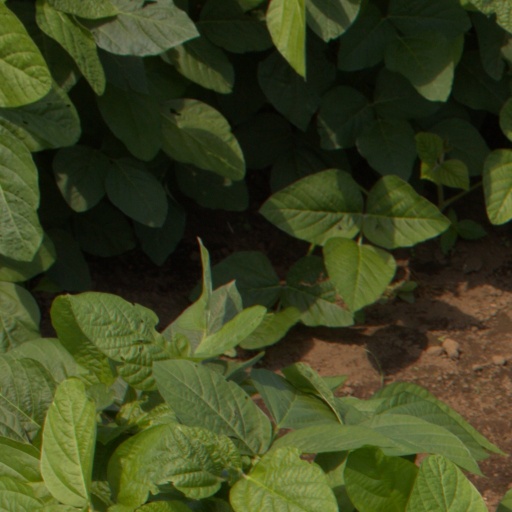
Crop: soybean